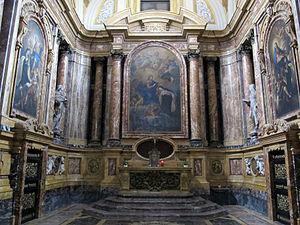
Marie-Madeleine de Pazzi en religion sœur Marie-Madeleine, née le 2 avril 1566 à Florence et morte le 25 mai 1607 dans la même ville, est une carmélite de l'ancienne observance, grande mystique, dont la spiritualité et les écrits ont profondément influencé la société de Florence du XVIIᵉ siècle.